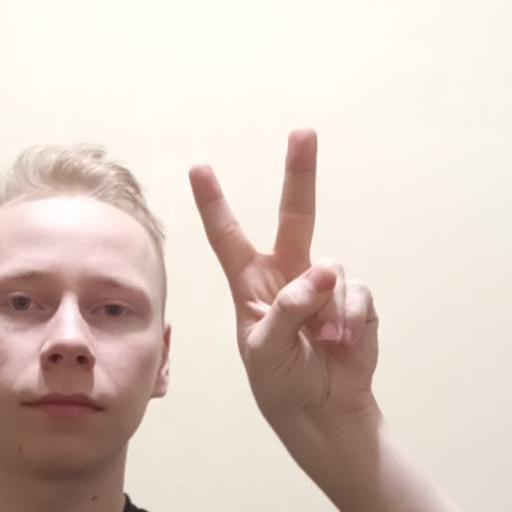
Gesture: peace